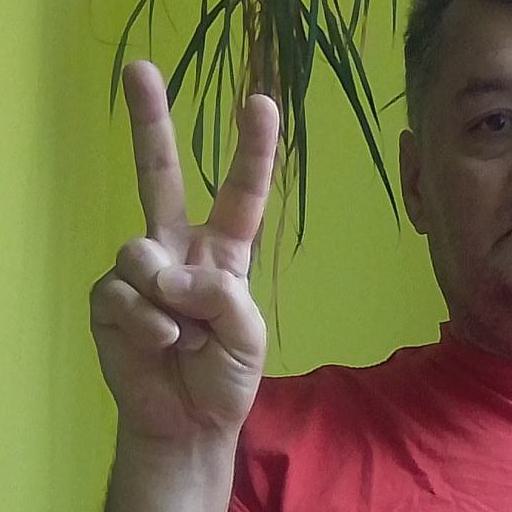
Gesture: peace